Hantu Jeruk Purut

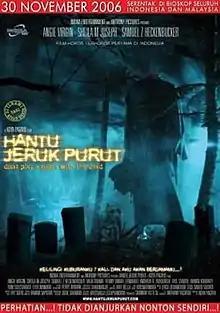
Indonesian release poster

Hantu Jeruk Purut (The Ghost of the Kaffir Lime Cemetery) is a 2006 Indonesian horror film directed by Koya Pagayo and starring Angie Virgin, Sheila Marcia Joseph, and Samuel Z Heckenbucker. It tells the story of an aspiring writer who is haunted by the ghost she is investigating.